Israel in the Eurovision Song Contest 2016

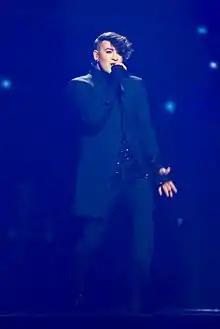
Hovi Star during a rehearsal before the second semi-final

According to Eurovision rules, all nations with the exceptions of the host country and the "Big Five" (France, Germany, Italy, Spain and the United Kingdom) are required to qualify from one of two semi-finals in order to compete for the final; the top ten countries from each semi-final progress to the final. The European Broadcasting Union (EBU) split up the competing countries into six different pots based on voting patterns from previous contests, with countries with favourable voting histories put into the same pot. On 25 January 2016, a special allocation draw was held which placed each country into one of the two semi-finals, as well as which half of the show they would perform in. The EBU's Reference Group approved a request by the Israeli broadcaster for Israel to compete in the second semi-final on 12 May 2016 due to the date of the first semi-final, 10 May 2016, coinciding with the Yom Hazikaron memorial day. During the allocation draw, it was determined that Israel would perform in the first half of the second semi-final.